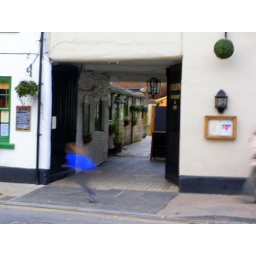
A very fast little girl in a blue jacket in Lechlade